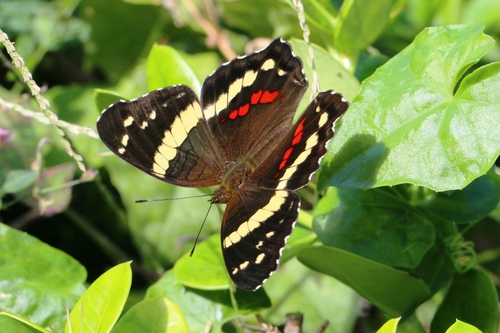
Scientific name: Anartia fatima
Common name: Banded peacock
Family: Nymphalidae
Order: Lepidoptera
Pollinator type: Primary pollinator
Habitat: Open areas and gardens
Geographic range: South America
Conservation status: Least Concern